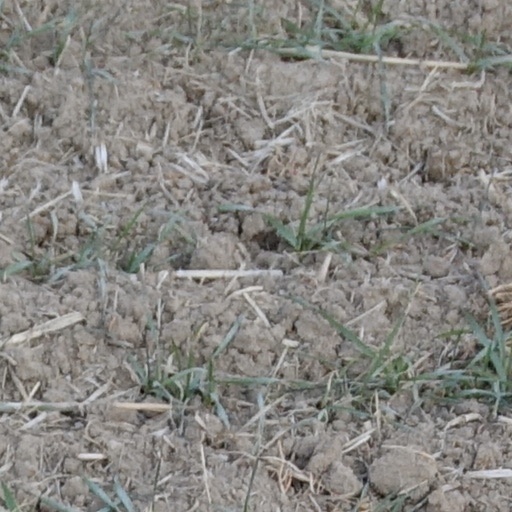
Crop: wheat